Tony Rice

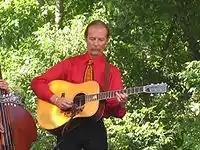
Rice at RockyGrass 2005

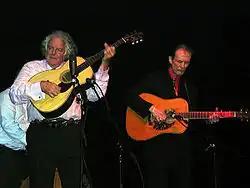
Rice (right) performing with Peter Rowan at the Kent Stage in Kent, Ohio in 2008

Mandolinist and fiddler, Sam Bush tells the story about first hearing Rice in 1970 at a campfire at Carlton Haney's bluegrass festival in Reidsville, North Carolina. Bush, who at the time was playing guitar in the Bluegrass Alliance after Dan Crary left, brought Tony to the group.